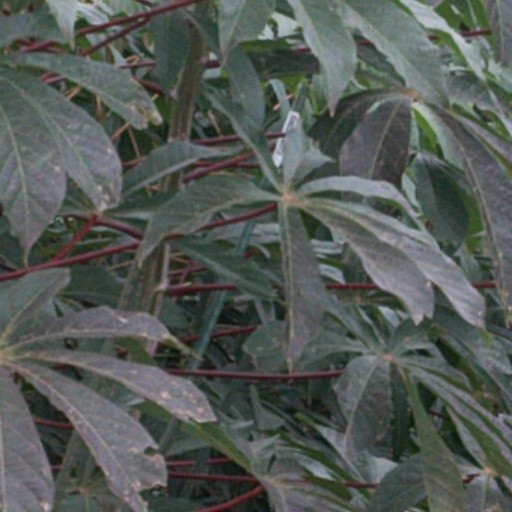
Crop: cassava